Neponsit Beach Hospital

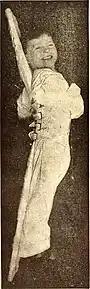

Around the turn of the 20th century, social journalist Jacob Riis (the namesake for the future Jacob Riis Park) advocated for a children's hospital to be built in the Rockaways, in order treat the increasing cases of tuberculosis in the city. In 1904, the city planned to build an oceanside park in the western Rockaways, supported by Riis' Association for Improving the Condition of the Poor. The Association as well as New York City Mayor George B. McClellan Jr. also lobbied for a hospital and "convalescent home" to be established. On May 15, 1906, an act was passed in the New York State Legislature allowing for the purchase of beach property in or outside of the city for a maximum of $2.5 million. The act also allowed a portion of the property to be leased for the creation of hospitals. On March 15, 1907, the New York City Board of Estimate accepted $250,000 from the Association to construct a hospital for people with "non-pulmonary tuberculosis". Efforts to develop the park (then called Seaside Park) and the hospital were suspended on November 1, 1907, due to the panic of 1907, but resurrected in 1909. The agreement between the Association and the Board of Estimate was renewed in 1912. The land for what would become Riis Park, extending east-to-west, was sold to the city in 1913 by the Neponsit Realty Company, which was developing the Neponsit neighborhood. The site for the hospital was then transferred from the New York City Parks Department on April 24, 1913.